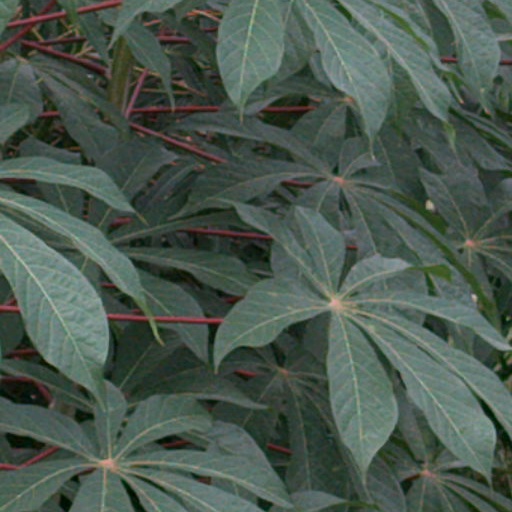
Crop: cassava